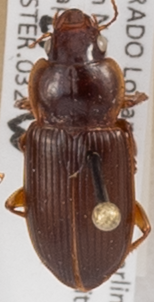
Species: Amara carinata
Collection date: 2014-06-24
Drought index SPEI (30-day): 0.71
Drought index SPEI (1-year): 0.54
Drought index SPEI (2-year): -1.01